Frank Pike (soccer)

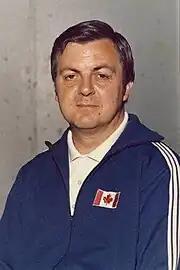
Pike in 1970

Frank Pike (26 March 1930 – 1 June 2010) was a Canadian soccer player and coach.